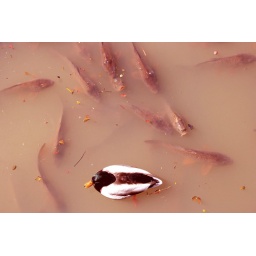
carp and ducks in the river running through the queen's hamlet village.